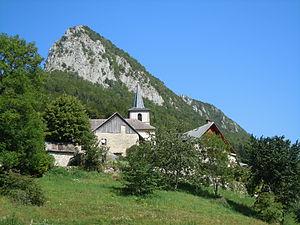
Pointe de Thivelet - Corbel - Savoie
La pointe de Thivelet est une montagne du massif de la Chartreuse culminant à 1 231 m d'altitude et située sur la commune de Corbel en Savoie.